Raza Murad

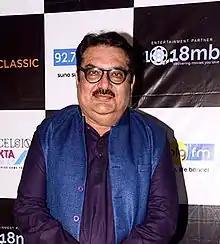
Murad in 2017

He has acted in over 250 Hindi films and has also appeared in Bhojpuri, Punjabi and other languages and on Hindi television.